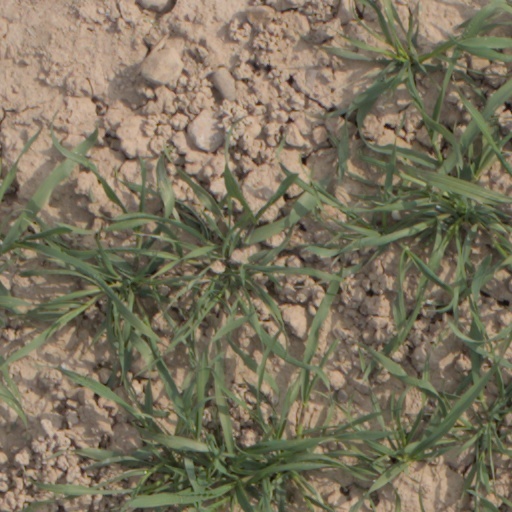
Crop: wheat